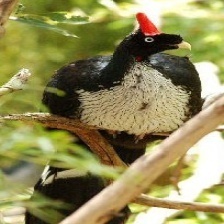
Species: HORNED GUAN
Scientific name: OREOPHASIS DERBIANUS